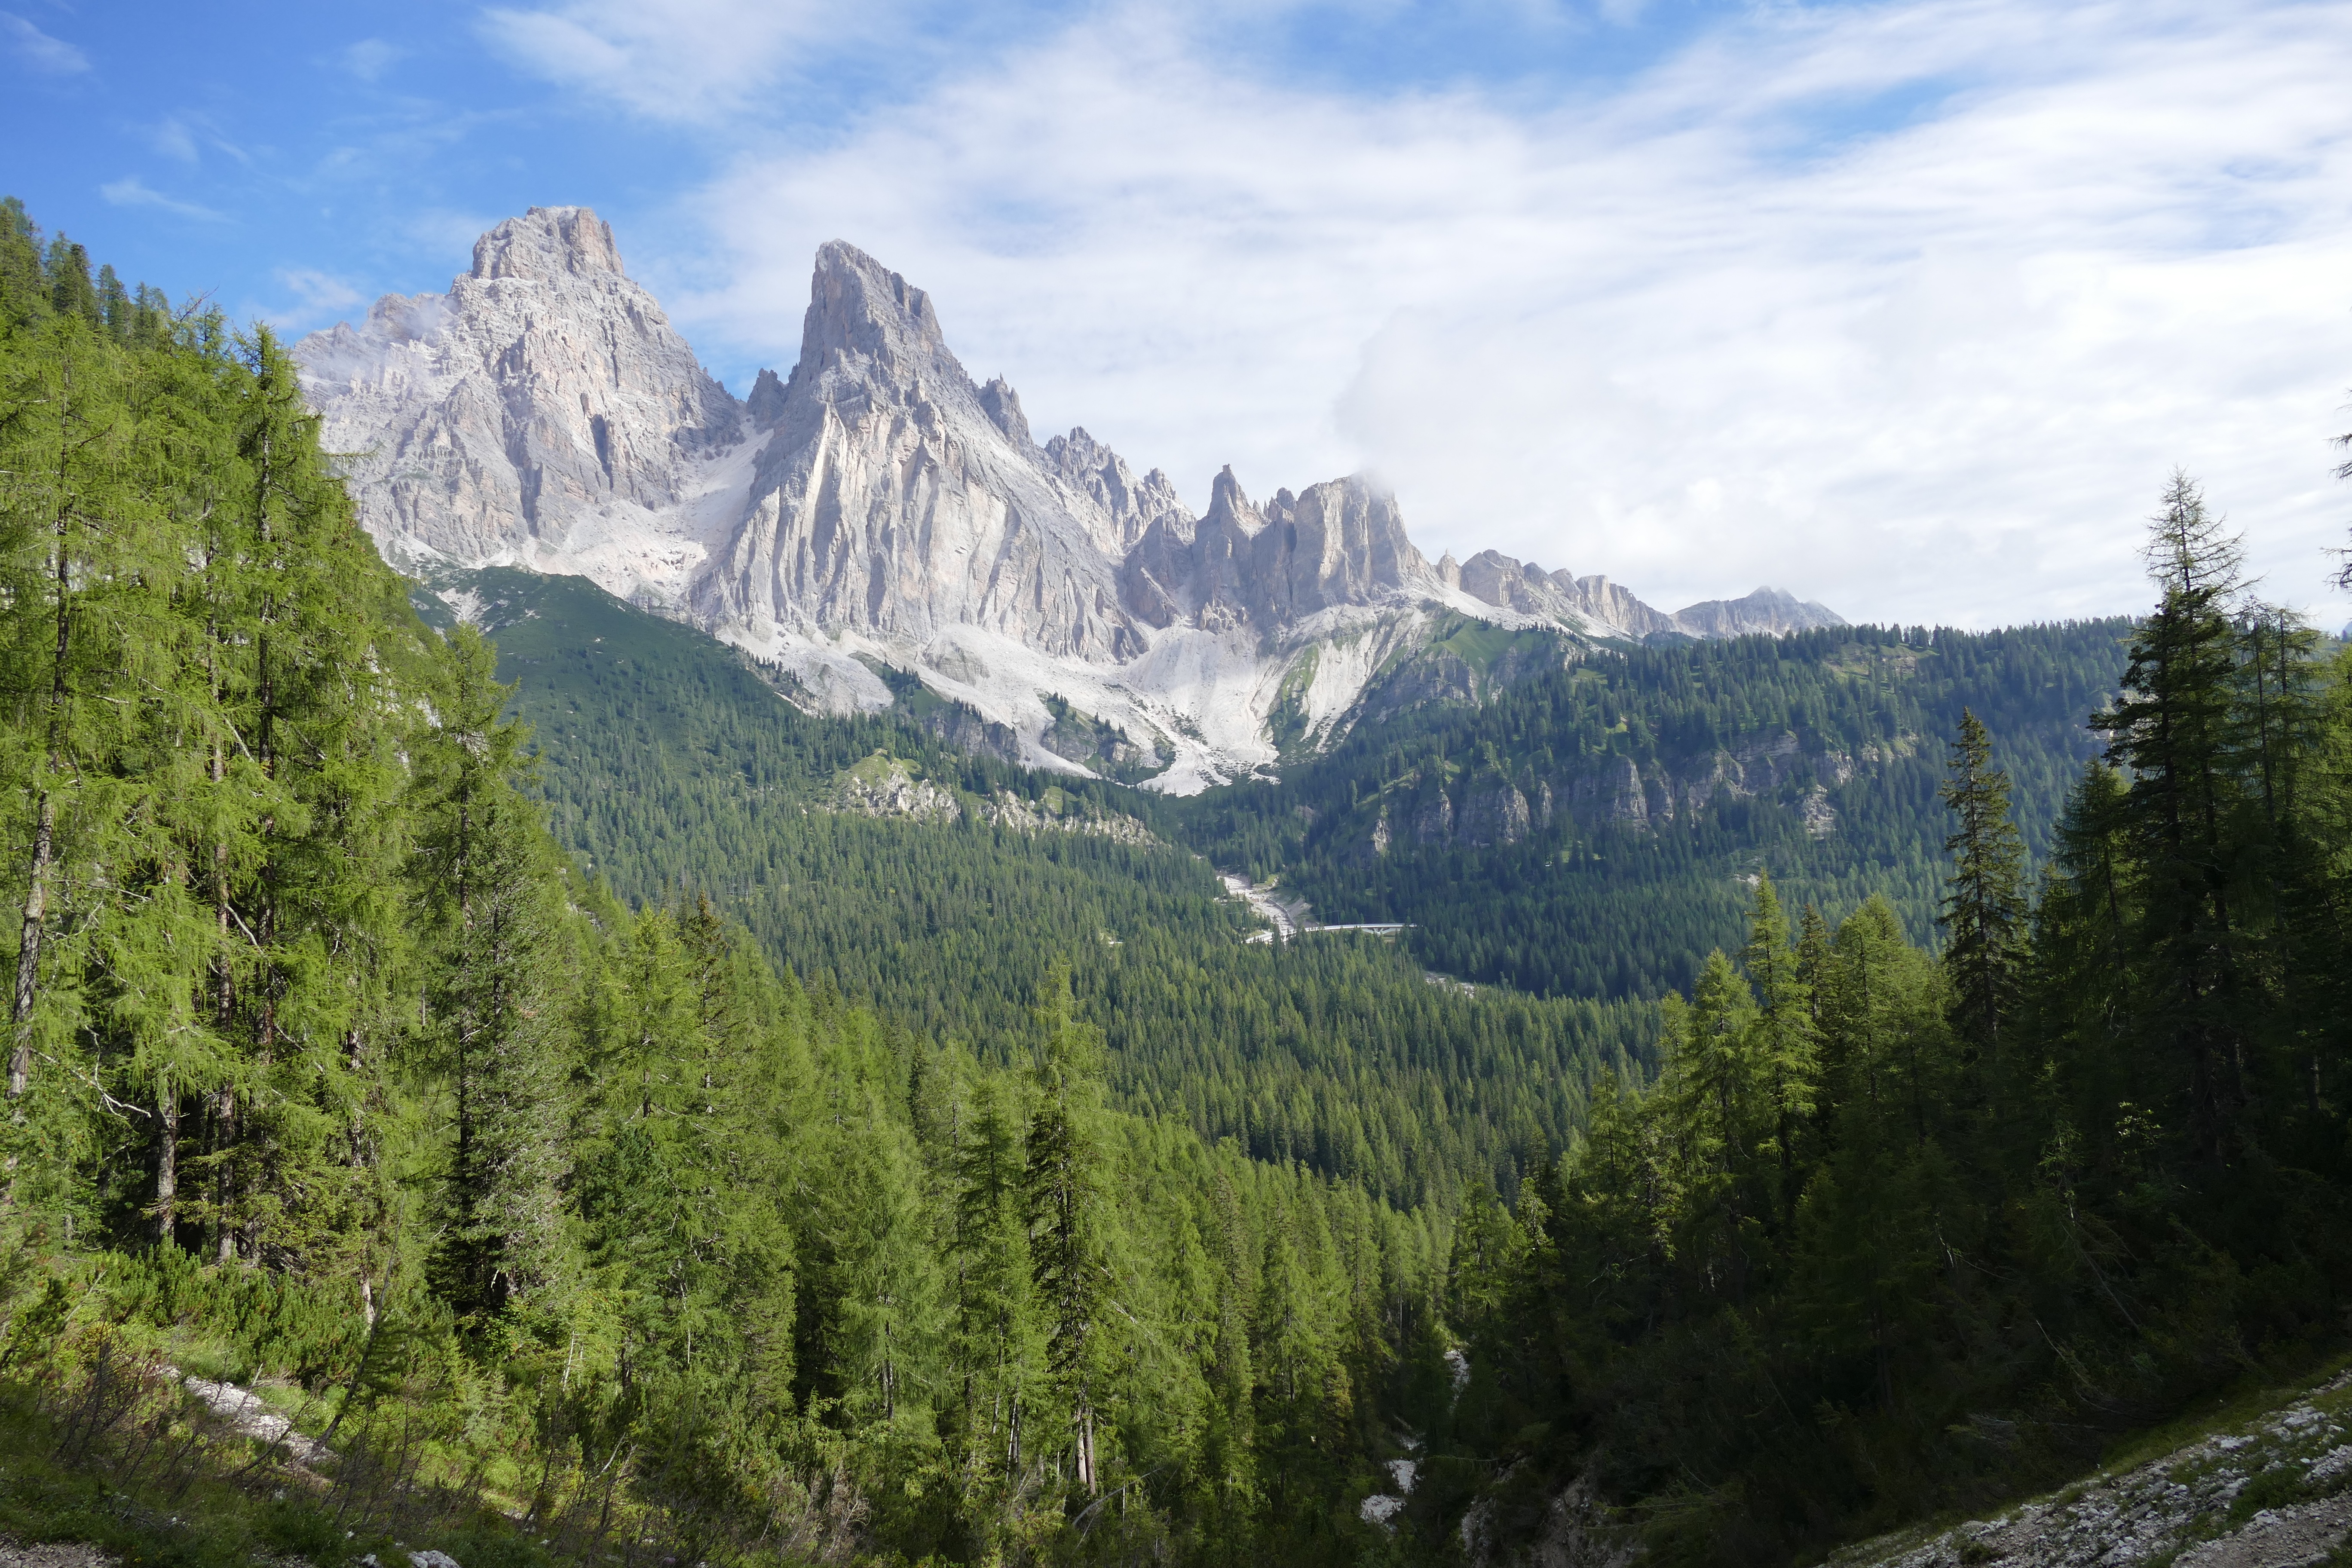
tree, nature, forest, wilderness, walking, mountain, meadow, adventure, valley, mountain range, green, park, scenery, italy, alpine, national park, ridge, alps, plateau, cirque, ecosystem, dolomites, landform, mountain pass, geographical feature, mountainous landforms, temperate coniferous forest, italian alps